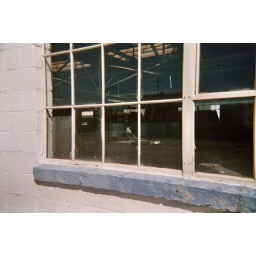
bird in window